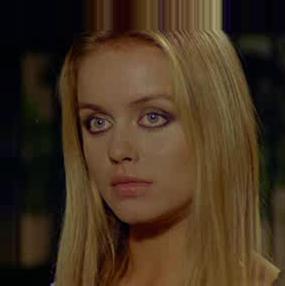
Age: 19